2014 Sundarbans oil spill

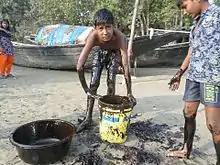
Local residents collecting oil

After the spill, primarily Bangladeshi fishermen began to clean up the oil using sponges and sacks. Padma Oil Company, a government-owned corporation, bought the oil at a price of 30 takas per litre. The Bangladeshi navy initially sent four ships to deal with the spill, and planned to use chemicals to disperse the oil, but the plan was canceled, as there were concerns that dispersing the oil would further damage the ecology and biodiversity of the mangrove forest. The government of Bangladesh closed the Shela River to all vessels. The owner of the sunken oil tanker, MS Harun & Co., began salvage efforts, assisted by three private rescue vessels. The Bangladesh Forest Department filed a 1 billion taka lawsuit against the owners of the two cargo ships involved in the collision. By 12 January 2015, the government, with the help of local residents, the Bangladesh Navy, and the owner of the oil tanker, had collected of oil. The Bangladesh government said that they do not have the capacity to manage oil spills.